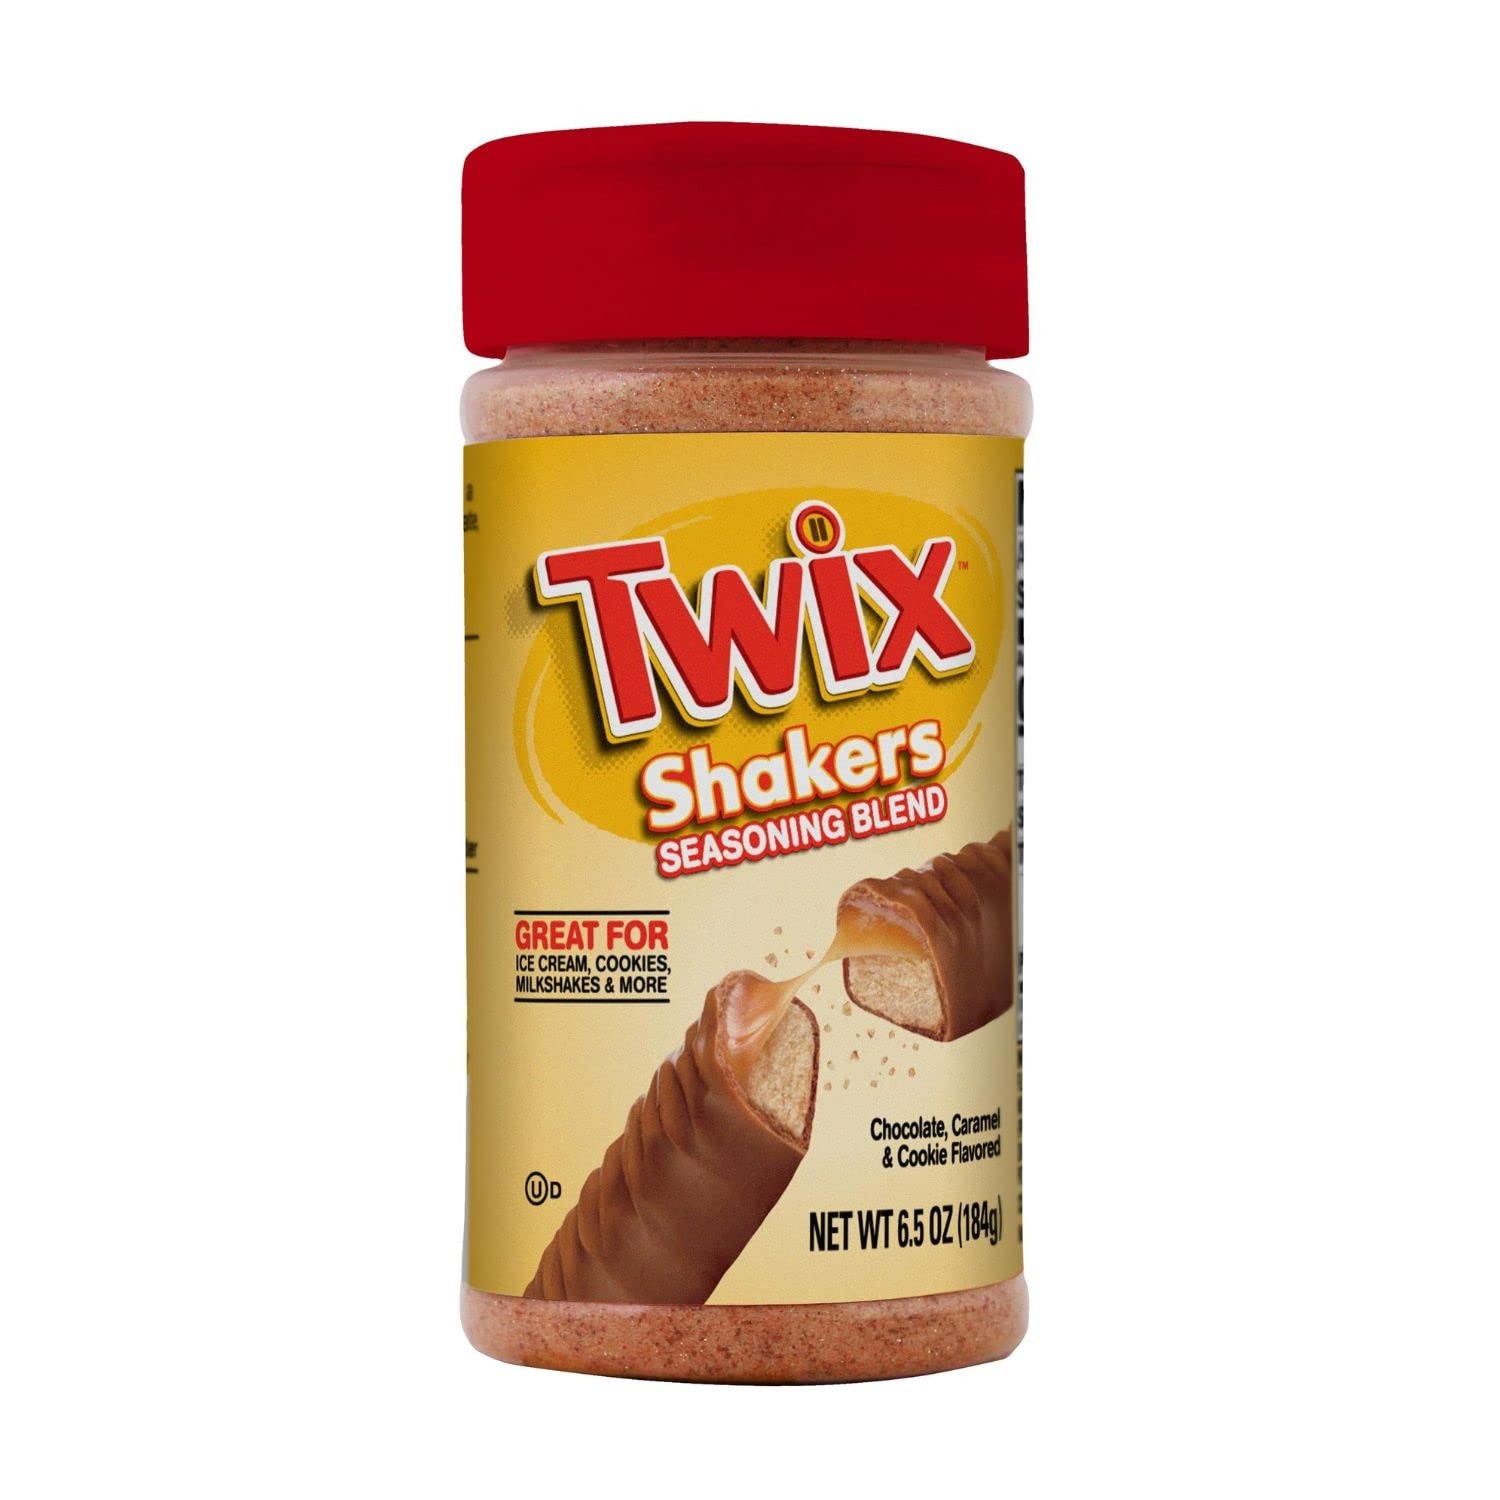
Item Name: Twix Shakers Seasoning Blend, 6.5 Ounce
Bullet Point 1: One 6.5 oz bottle of Twix Shakers Seasoning Blend
Bullet Point 2: Combines the iconic chocolate bar’s crunchy cookie, soft caramel and milk chocolate flavors
Bullet Point 3: Multi use seasoning blend delivers the taste you love to create the unmistakable essence of Twix
Bullet Point 4: Shake the sweet, chocolate and caramel flavor onto ice cream, cookies, milkshakes, and much more
Value: 6.5
Unit: Ounce

Price: 8